Hasse Backe

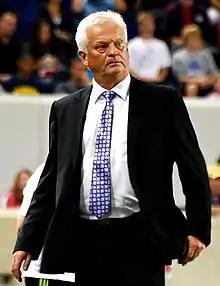
Backe in 2011

Hans Roland "Hasse" Backe (born 14 February 1952) is a Swedish football manager and former player who most recently led Finland's national team. Prior to this he managed the New York Red Bulls.